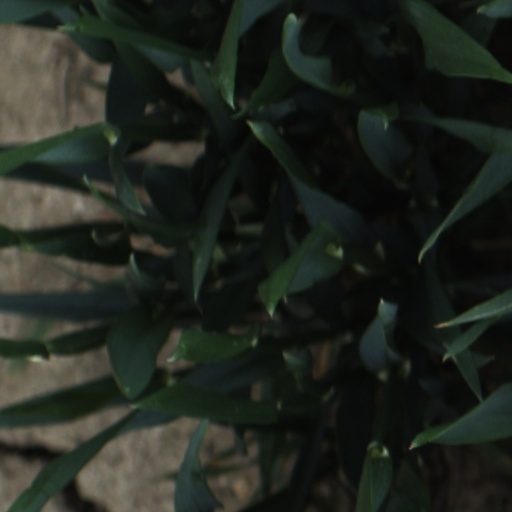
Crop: wheat